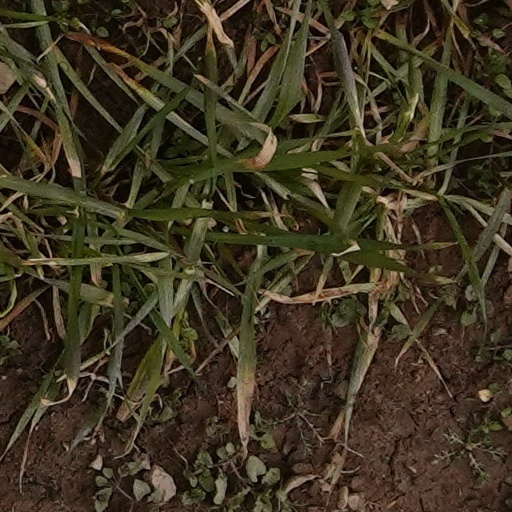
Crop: wheat